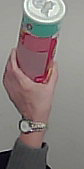
Product: pringles_original